Rami Saari

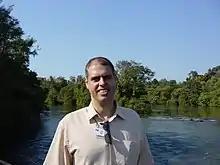
Rami Saari

Rami Saari (born 17 September 1963, Petah Tikva, Israel) is an Israeli poet, translator, linguist and literary critic.